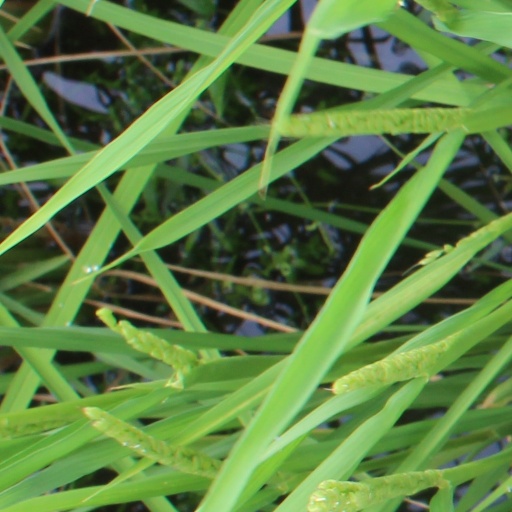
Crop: rice